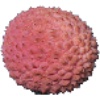
Label: lychee